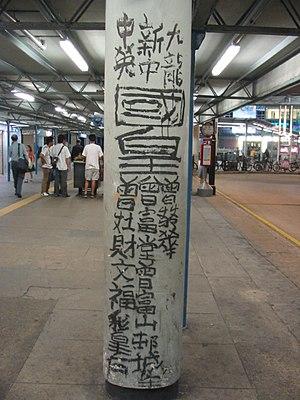
Tsang Tsou Choi, dit le "Roi de Kowloon" fut connu à Hong Kong pour ses graffitis calligraphiques.